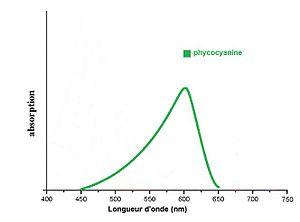
spectre d'absorption de la Phycocyanine
La phycocyanine est l'association de protéines de la famille des phycobiliprotéines, et de pigments hydrosolubles de la photosynthèse, les phycocyanobilines. Toutes les phycobiliprotéines sont solubles dans l'eau et ne peuvent donc exister à l'intérieur d'une membrane, contrairement aux complexes protéines-pigments des végétaux supérieurs, mais peuvent s'agréger pour former des complexes collecteurs de lumière, nommés phycobilisomes, qui adhèrent à la membrane thylakoïdale.